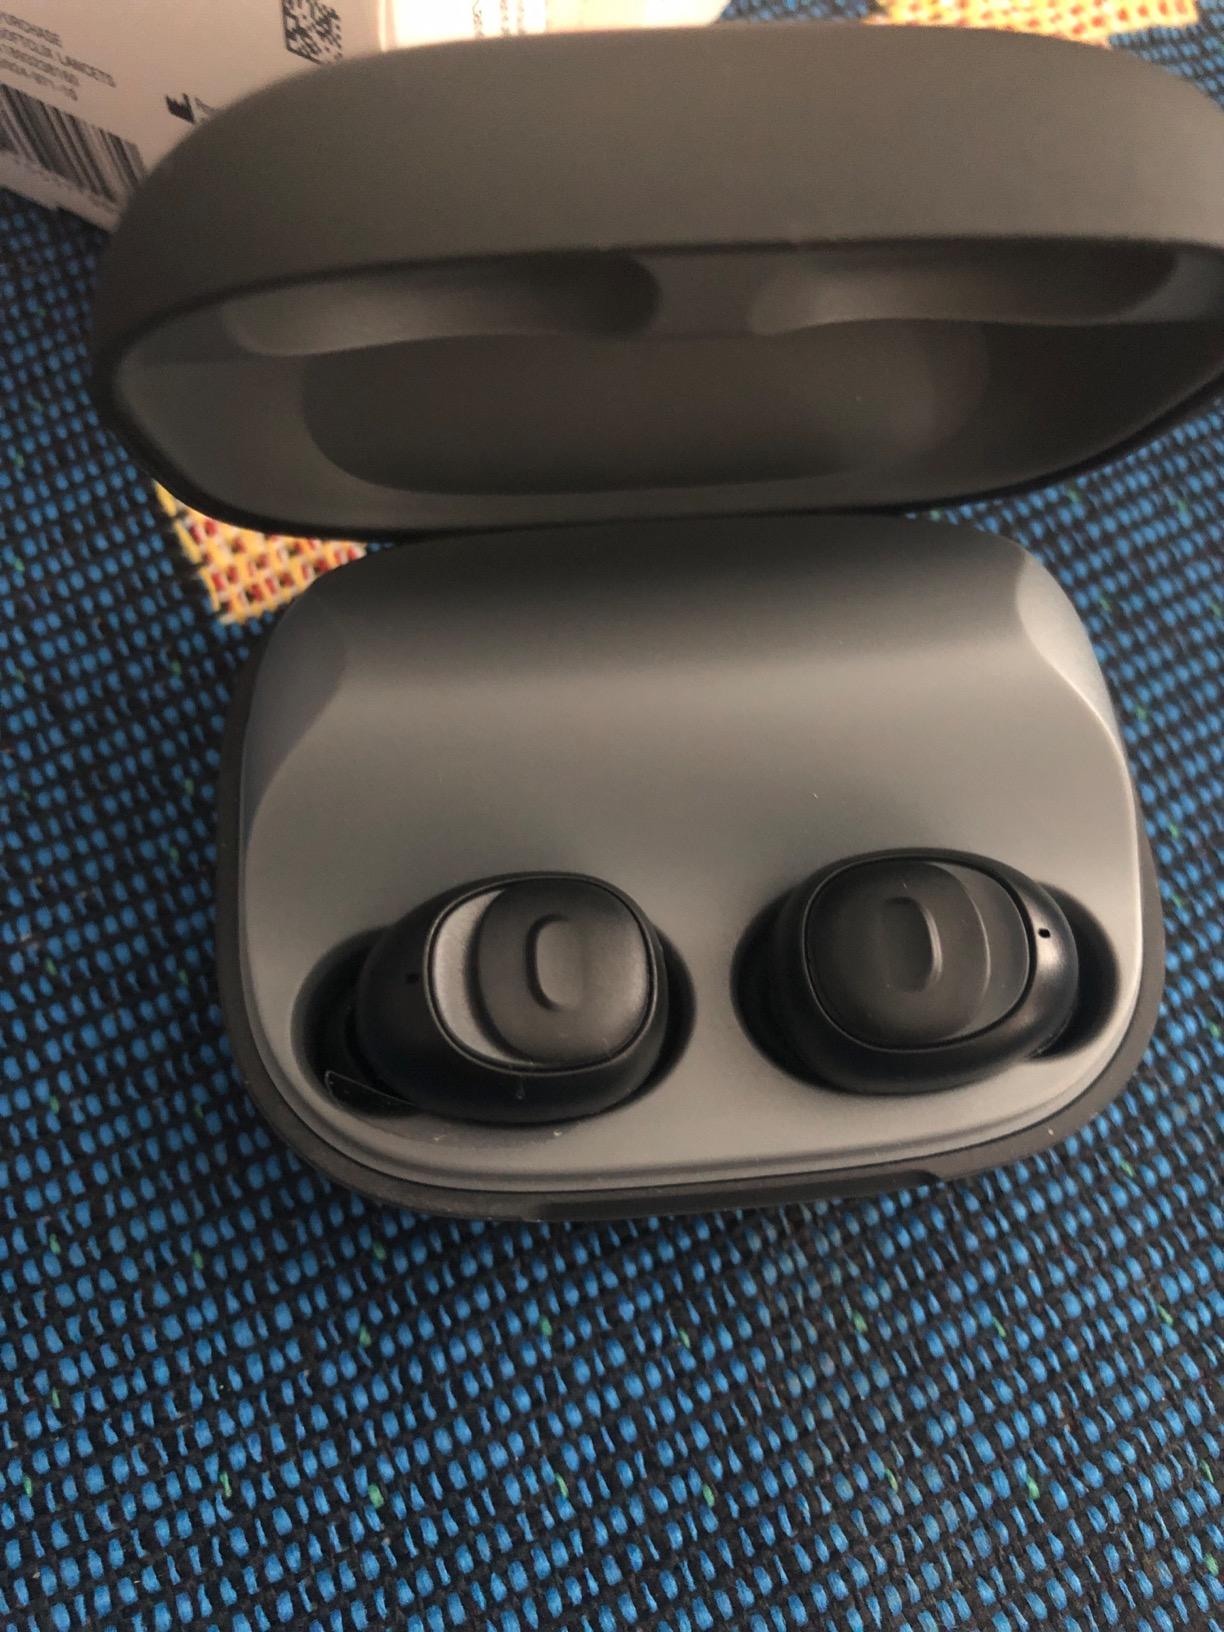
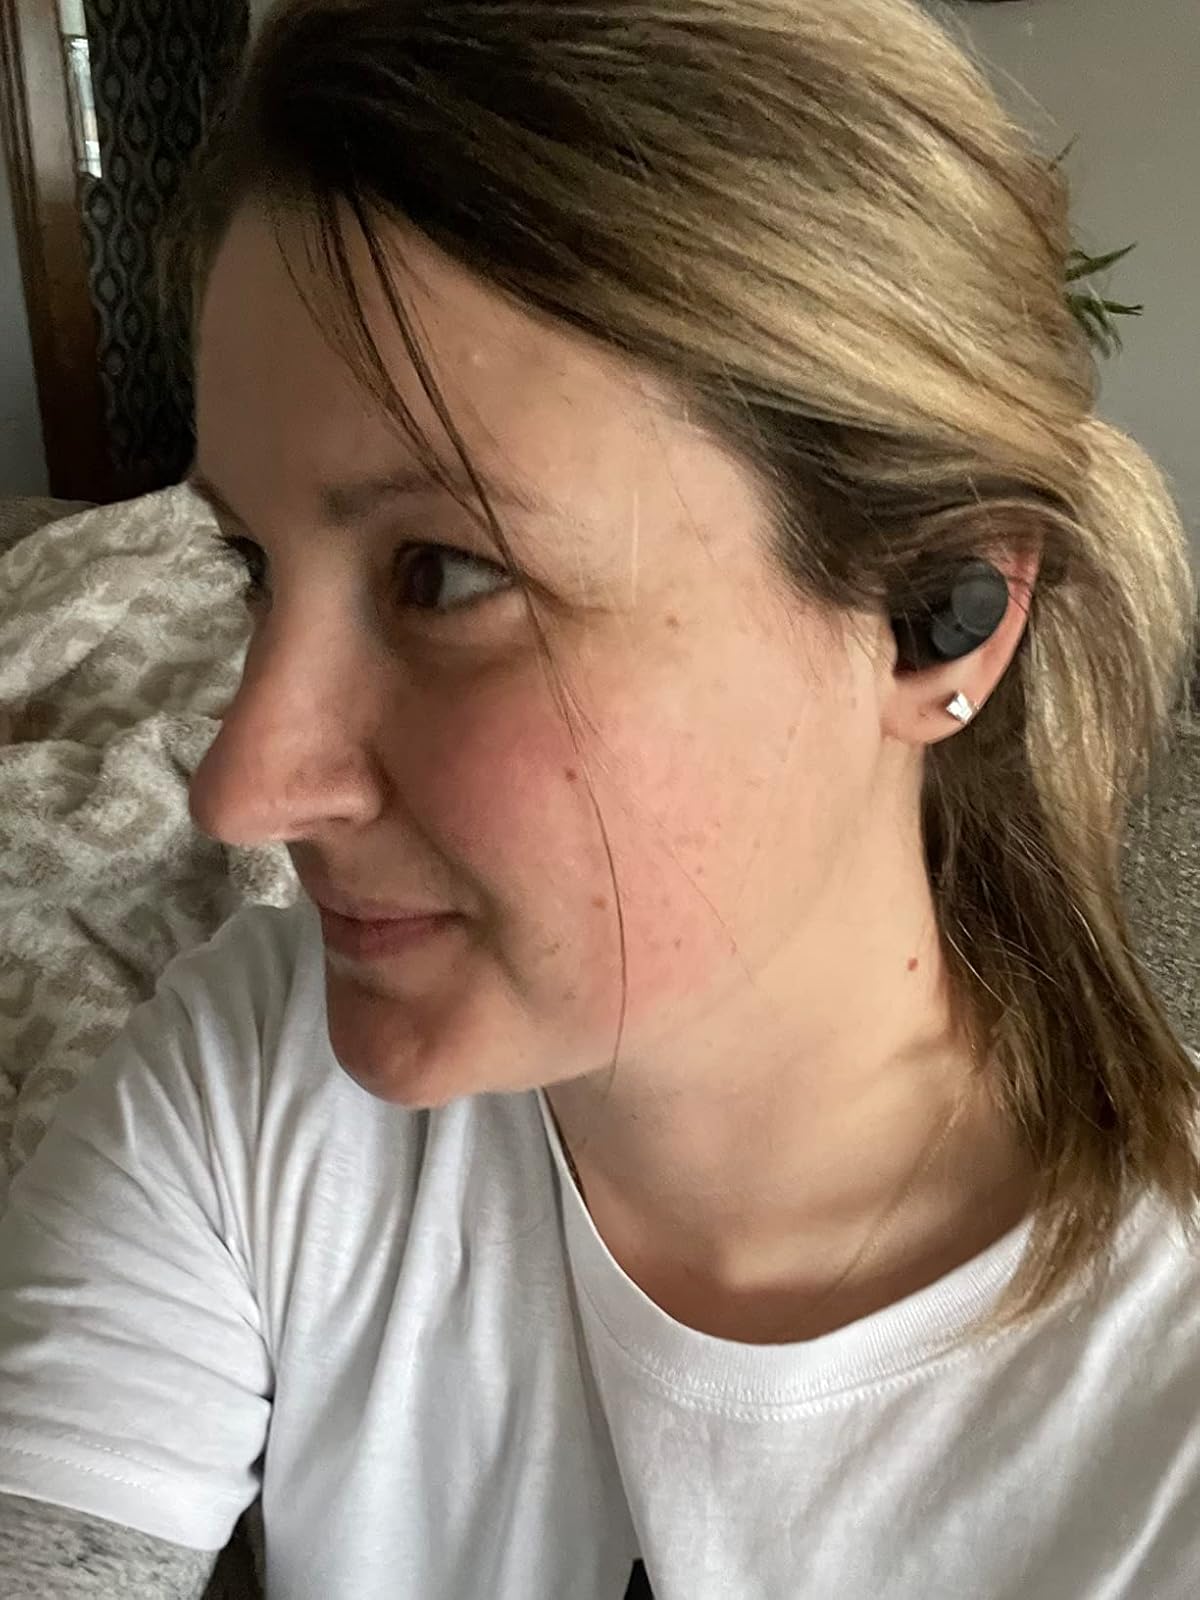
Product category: earbuds
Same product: no